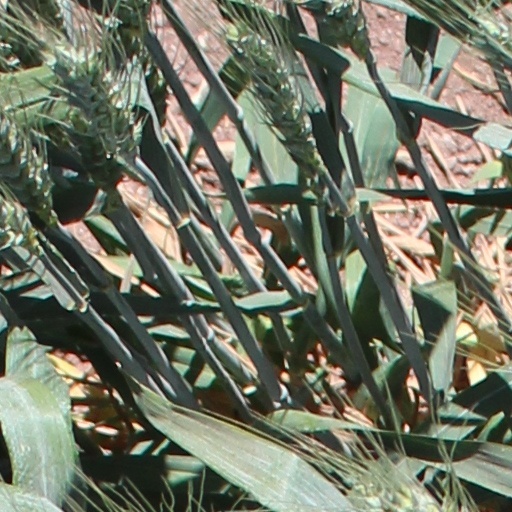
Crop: wheat